Bridgeport, Connecticut

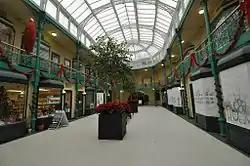
Sterling Block-Bishop Arcade, a Victorian-era shopping arcade, Main St., downtown

In 1852, Barnum began an endeavor with William Noble to develop the land (inherited by Noble) on the other side of the Pequonnock River, across the river from Bridgeport to be known as "East Bridgeport" with Washington Park at the center. The new neighborhood had homes, commerce, and factories, centered around East Main Street. The neighborhood eventually became the East Side of Bridgeport (occasionally spelled "Eastside").